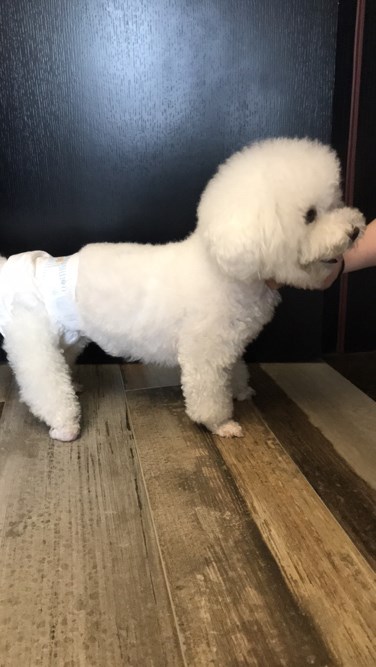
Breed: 3083-n000117-Bichon_Frise